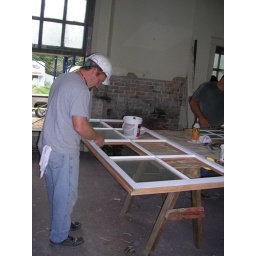
Workers replacing broken glass in a newly stripped and painted window. In the background is the first floor fireplace.